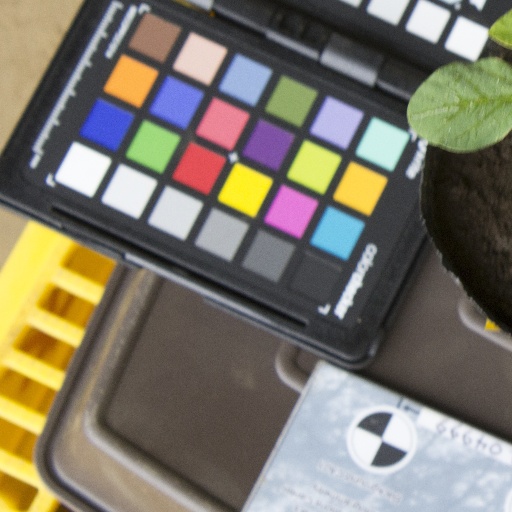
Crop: soybean